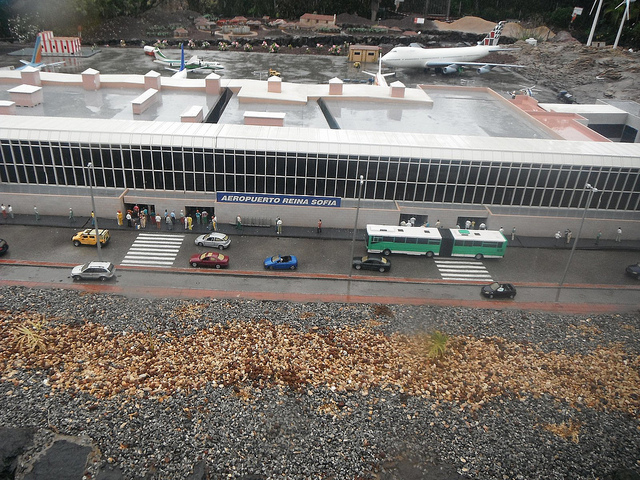
user: Given an image and a question. Answer the question in a short answer. Question: Which method of transport shown here is statistically the safest method of travel? Short Answer:
assistant: airplane